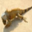
Label: lizard